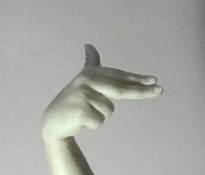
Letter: ghain